Oldland Mill, Keymer

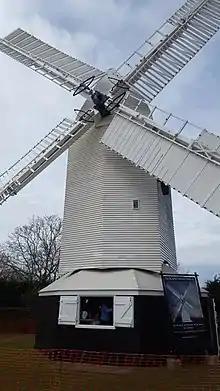
The mill during an Open Day 2016

Oldland Windmill is an 18th-century post mill situated near the village of Keymer, West Sussex, England. It is a Grade II Listed Building.